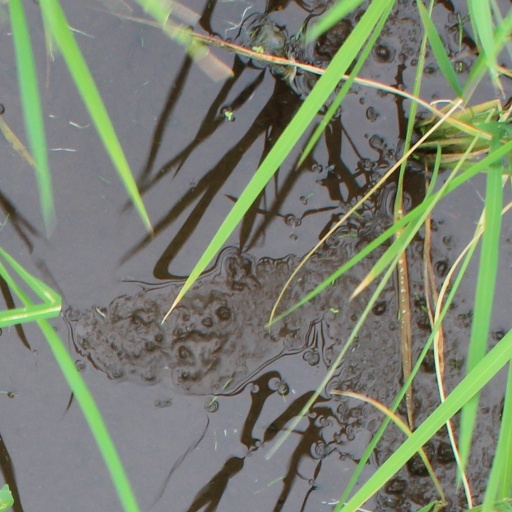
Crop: rice